Thomas Donohoe

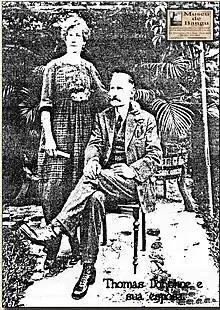
Thomas and Abigail Donohoe. Circa 1918. In the garden of their home at No.7 Rua Fonseca, Bangu. Source: Bangu Museum.

Thomas was educated at the well regarded, fee-paying school in Church Lane (now Church Road), Busby. He left school around 1876 to become an apprentice dyer at the printworks. Both Thomas and his brother, James, appear in an 1884 photo of the dyehouse employees. They are in the back row. Thomas is on the extreme right and James is in the centre, wearing a bowler hat.